Samson and Hercules sculptures

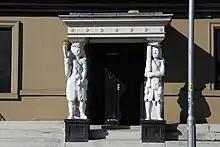
The fibreglass replicas of the Samson (left) and Hercules (right) sculptures, at the entrance to Samson and Hercules House in 2013

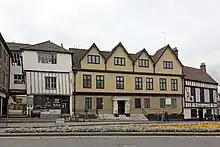
Samson and Hercules House in 2012

The Samson and Hercules sculptures were a pair of oak atlantids of the biblical character Samson and Roman hero Hercules, carved in 1657 and situated at Samson and Hercules House, 15 Tombland, Norwich. The Samson sculpture now resides in a restored state at the Museum of Norwich at the Bridewell, but the original Hercules sculpture, then 233 years old, was lost in 1890 due to decaying beyond repair.